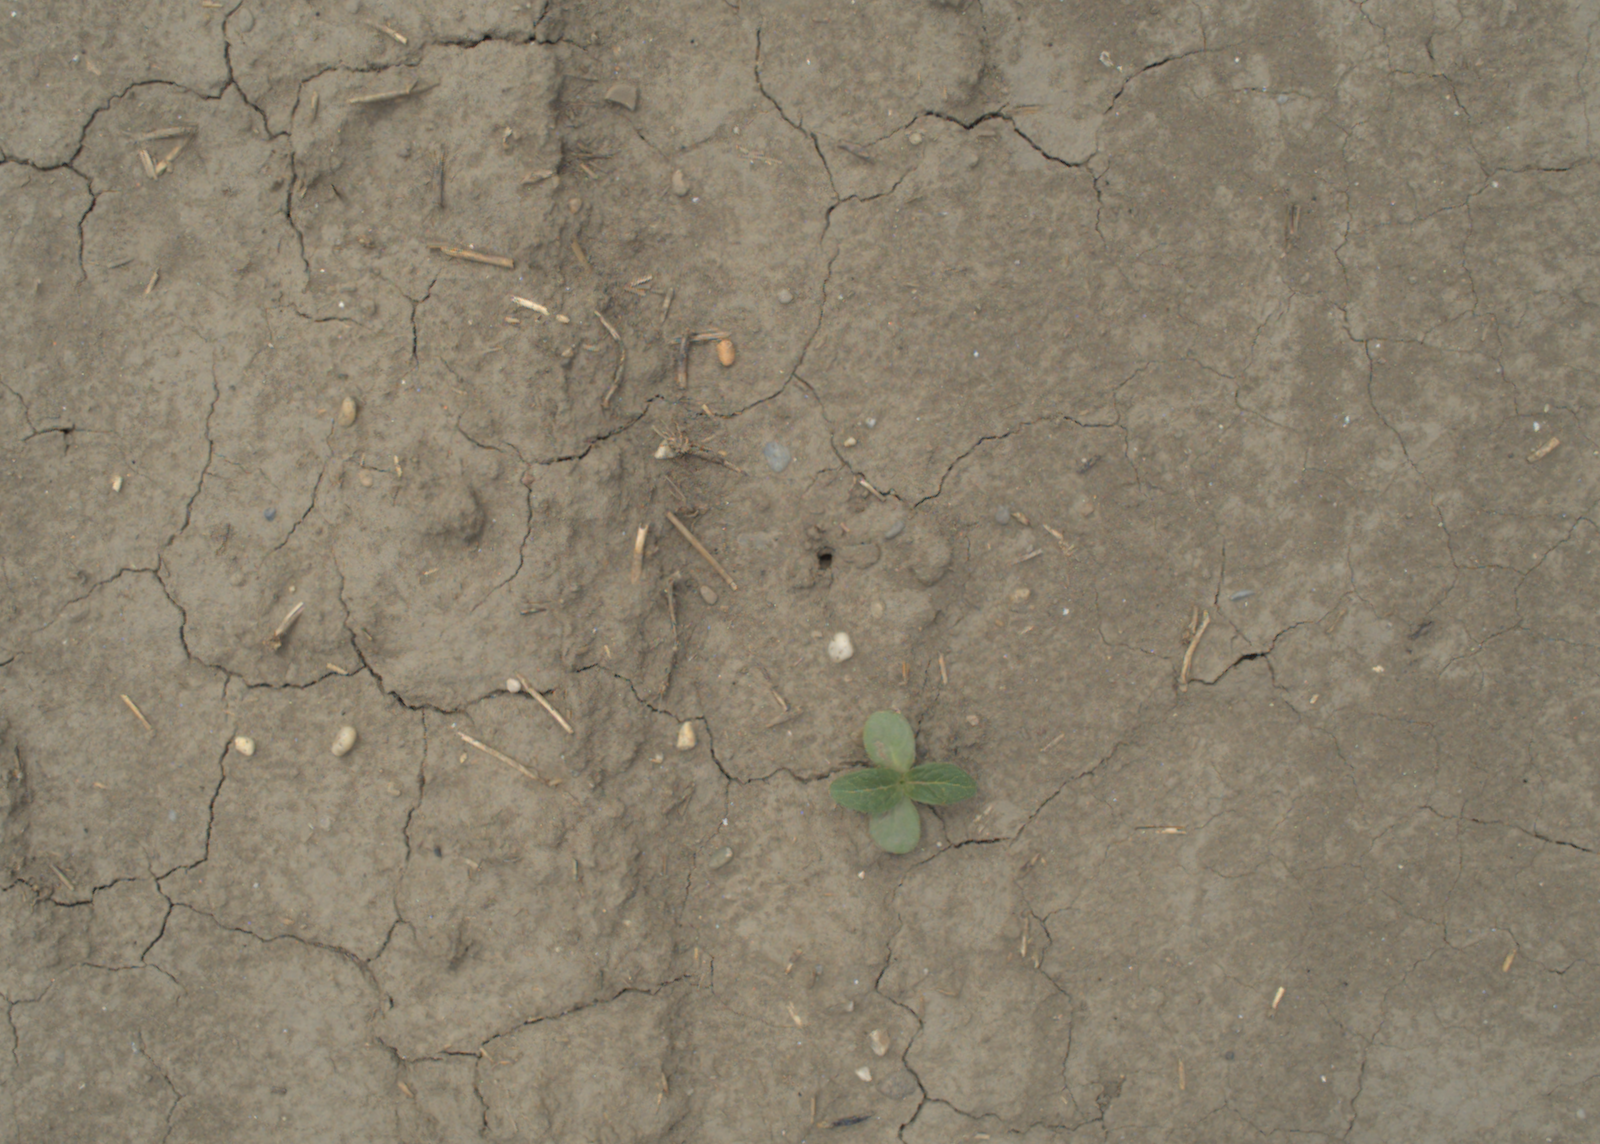
Capture date: 05.07.2021 13:05:39
Weather: cloudy
Wind: medium
Seeding date: 08.06.2021
Plant canopy height (mm): 961